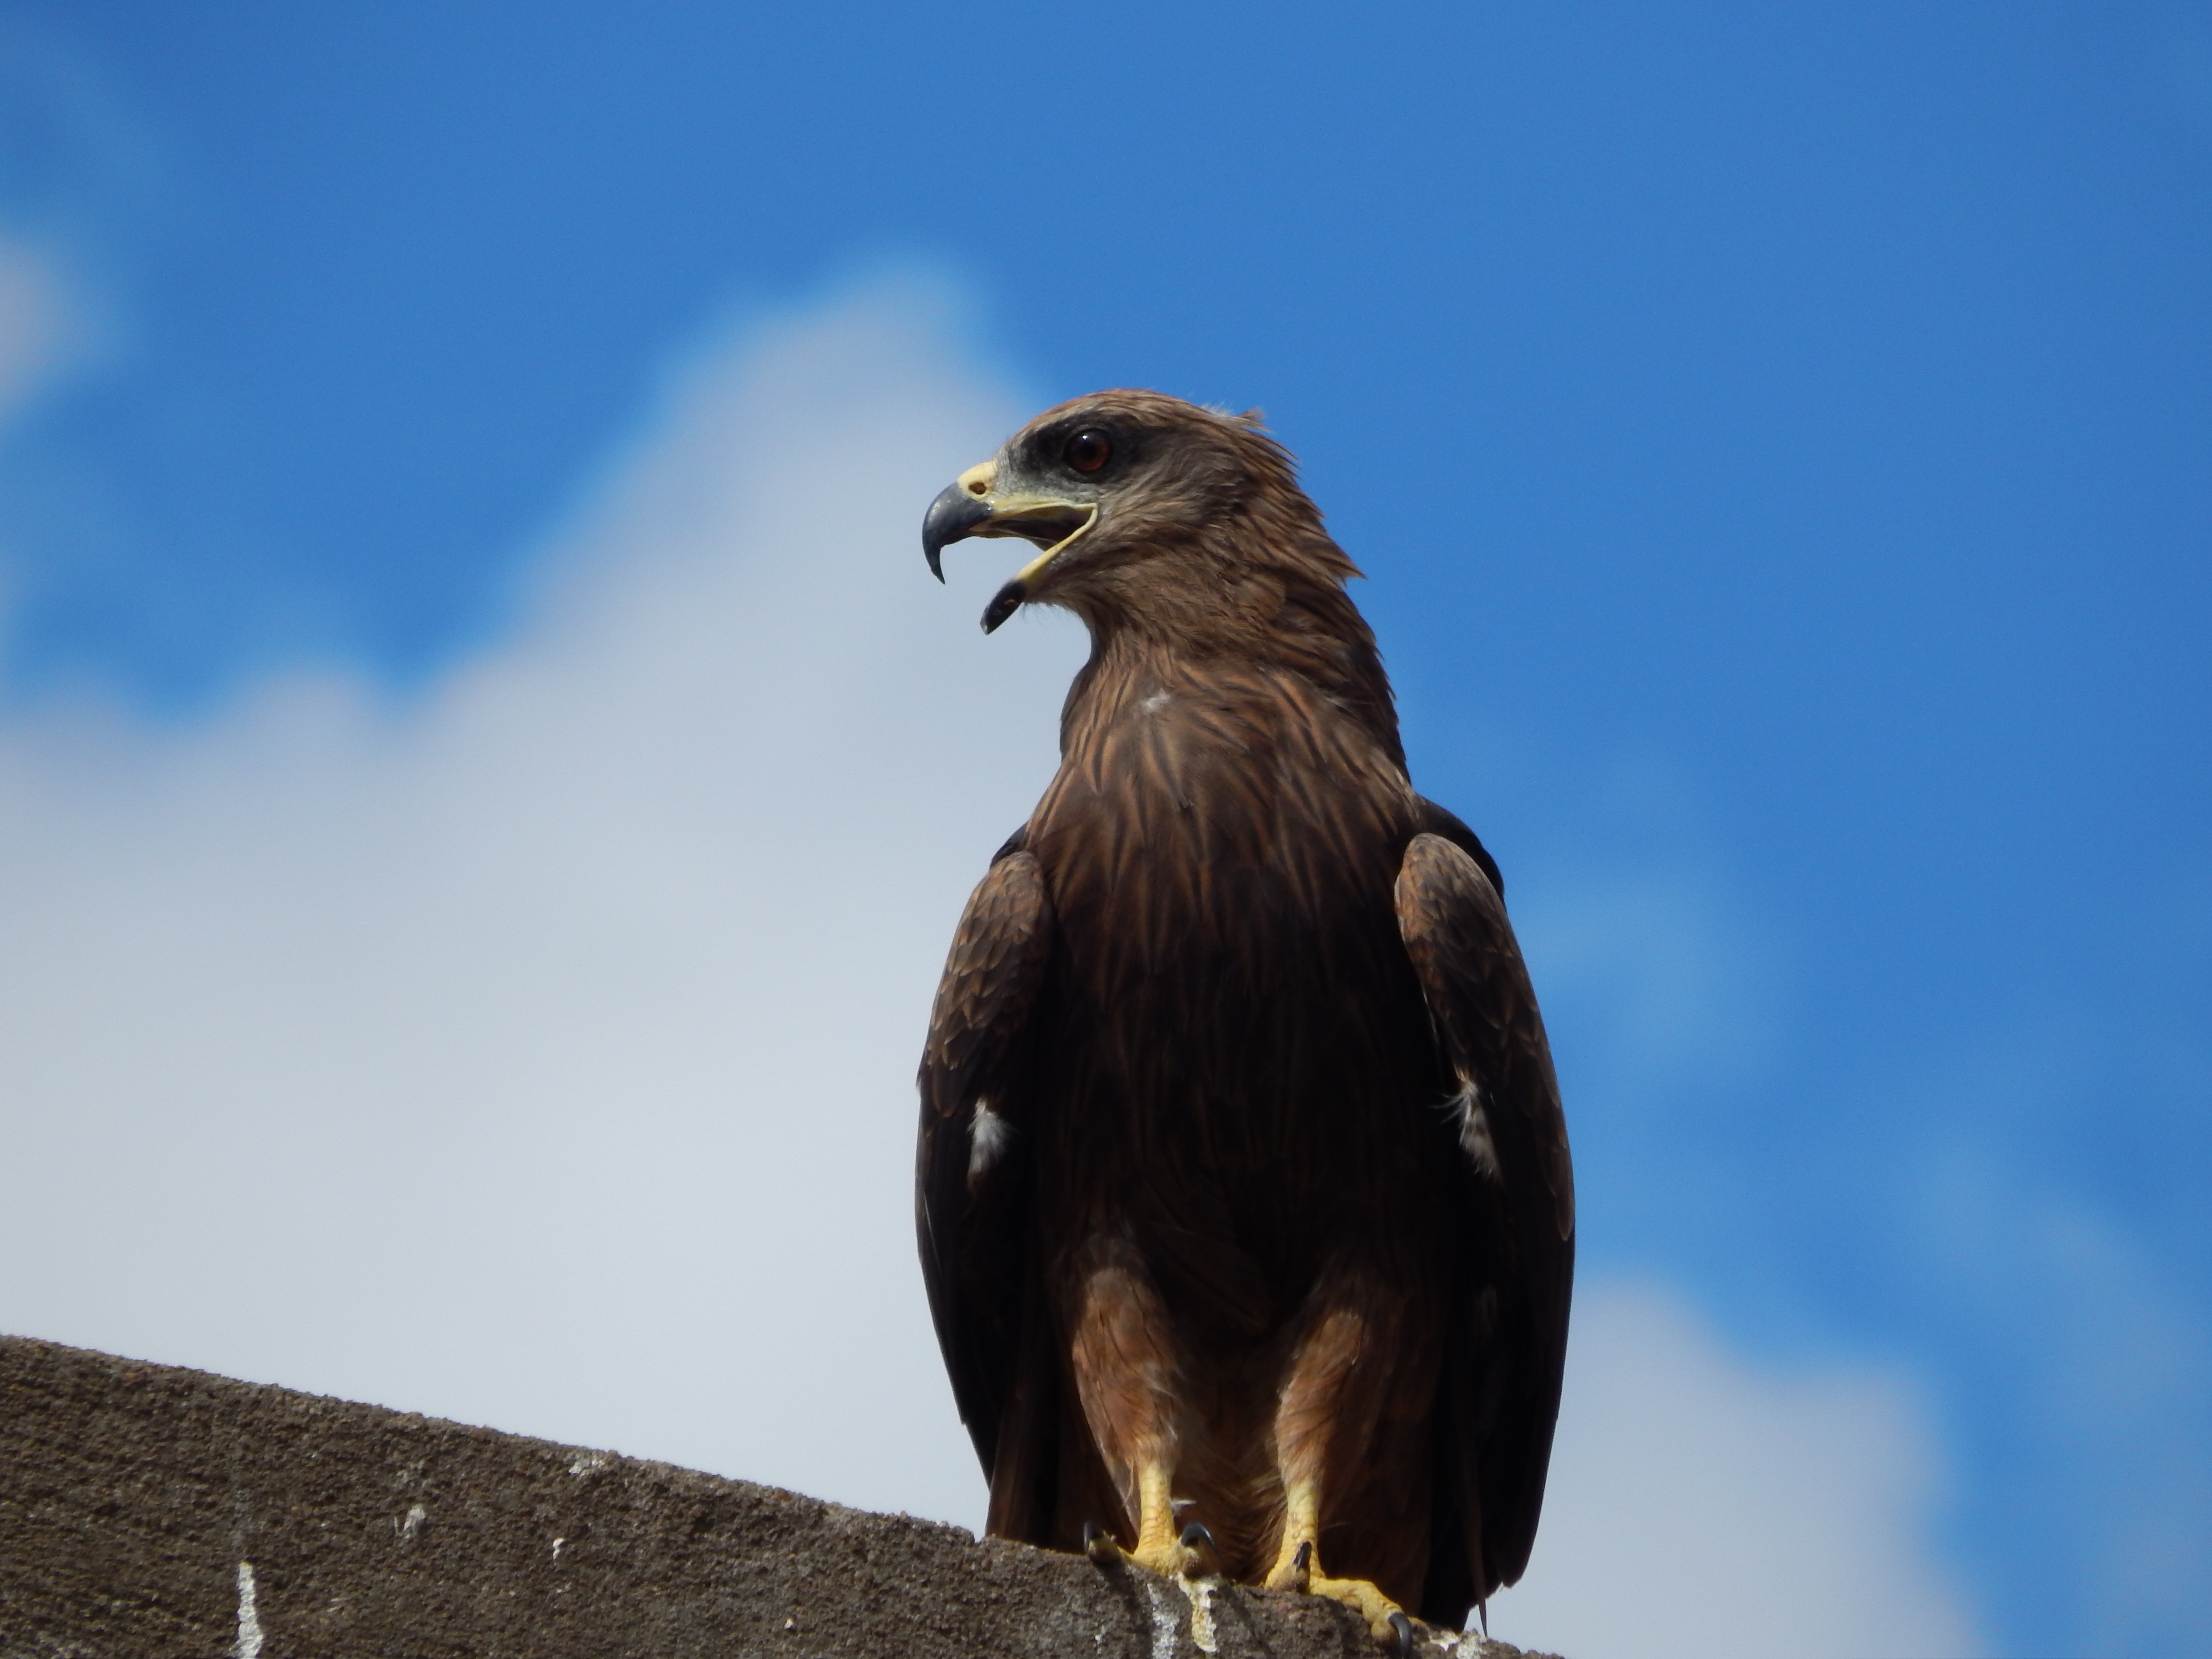
bird, wing, wildlife, beak, eagle, hawk, fauna, bird of prey, bald eagle, vertebrate, india, bangalore, vulture, falcon, buzzard, perching bird, accipitriformes